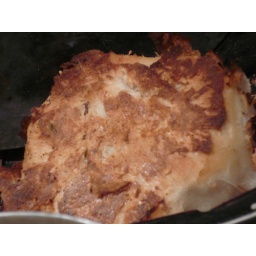
The side of the ball that are sticked against the oven wall... Beautiful baken grilled colour.